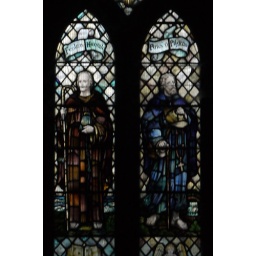
stained glass windows in st fillians church